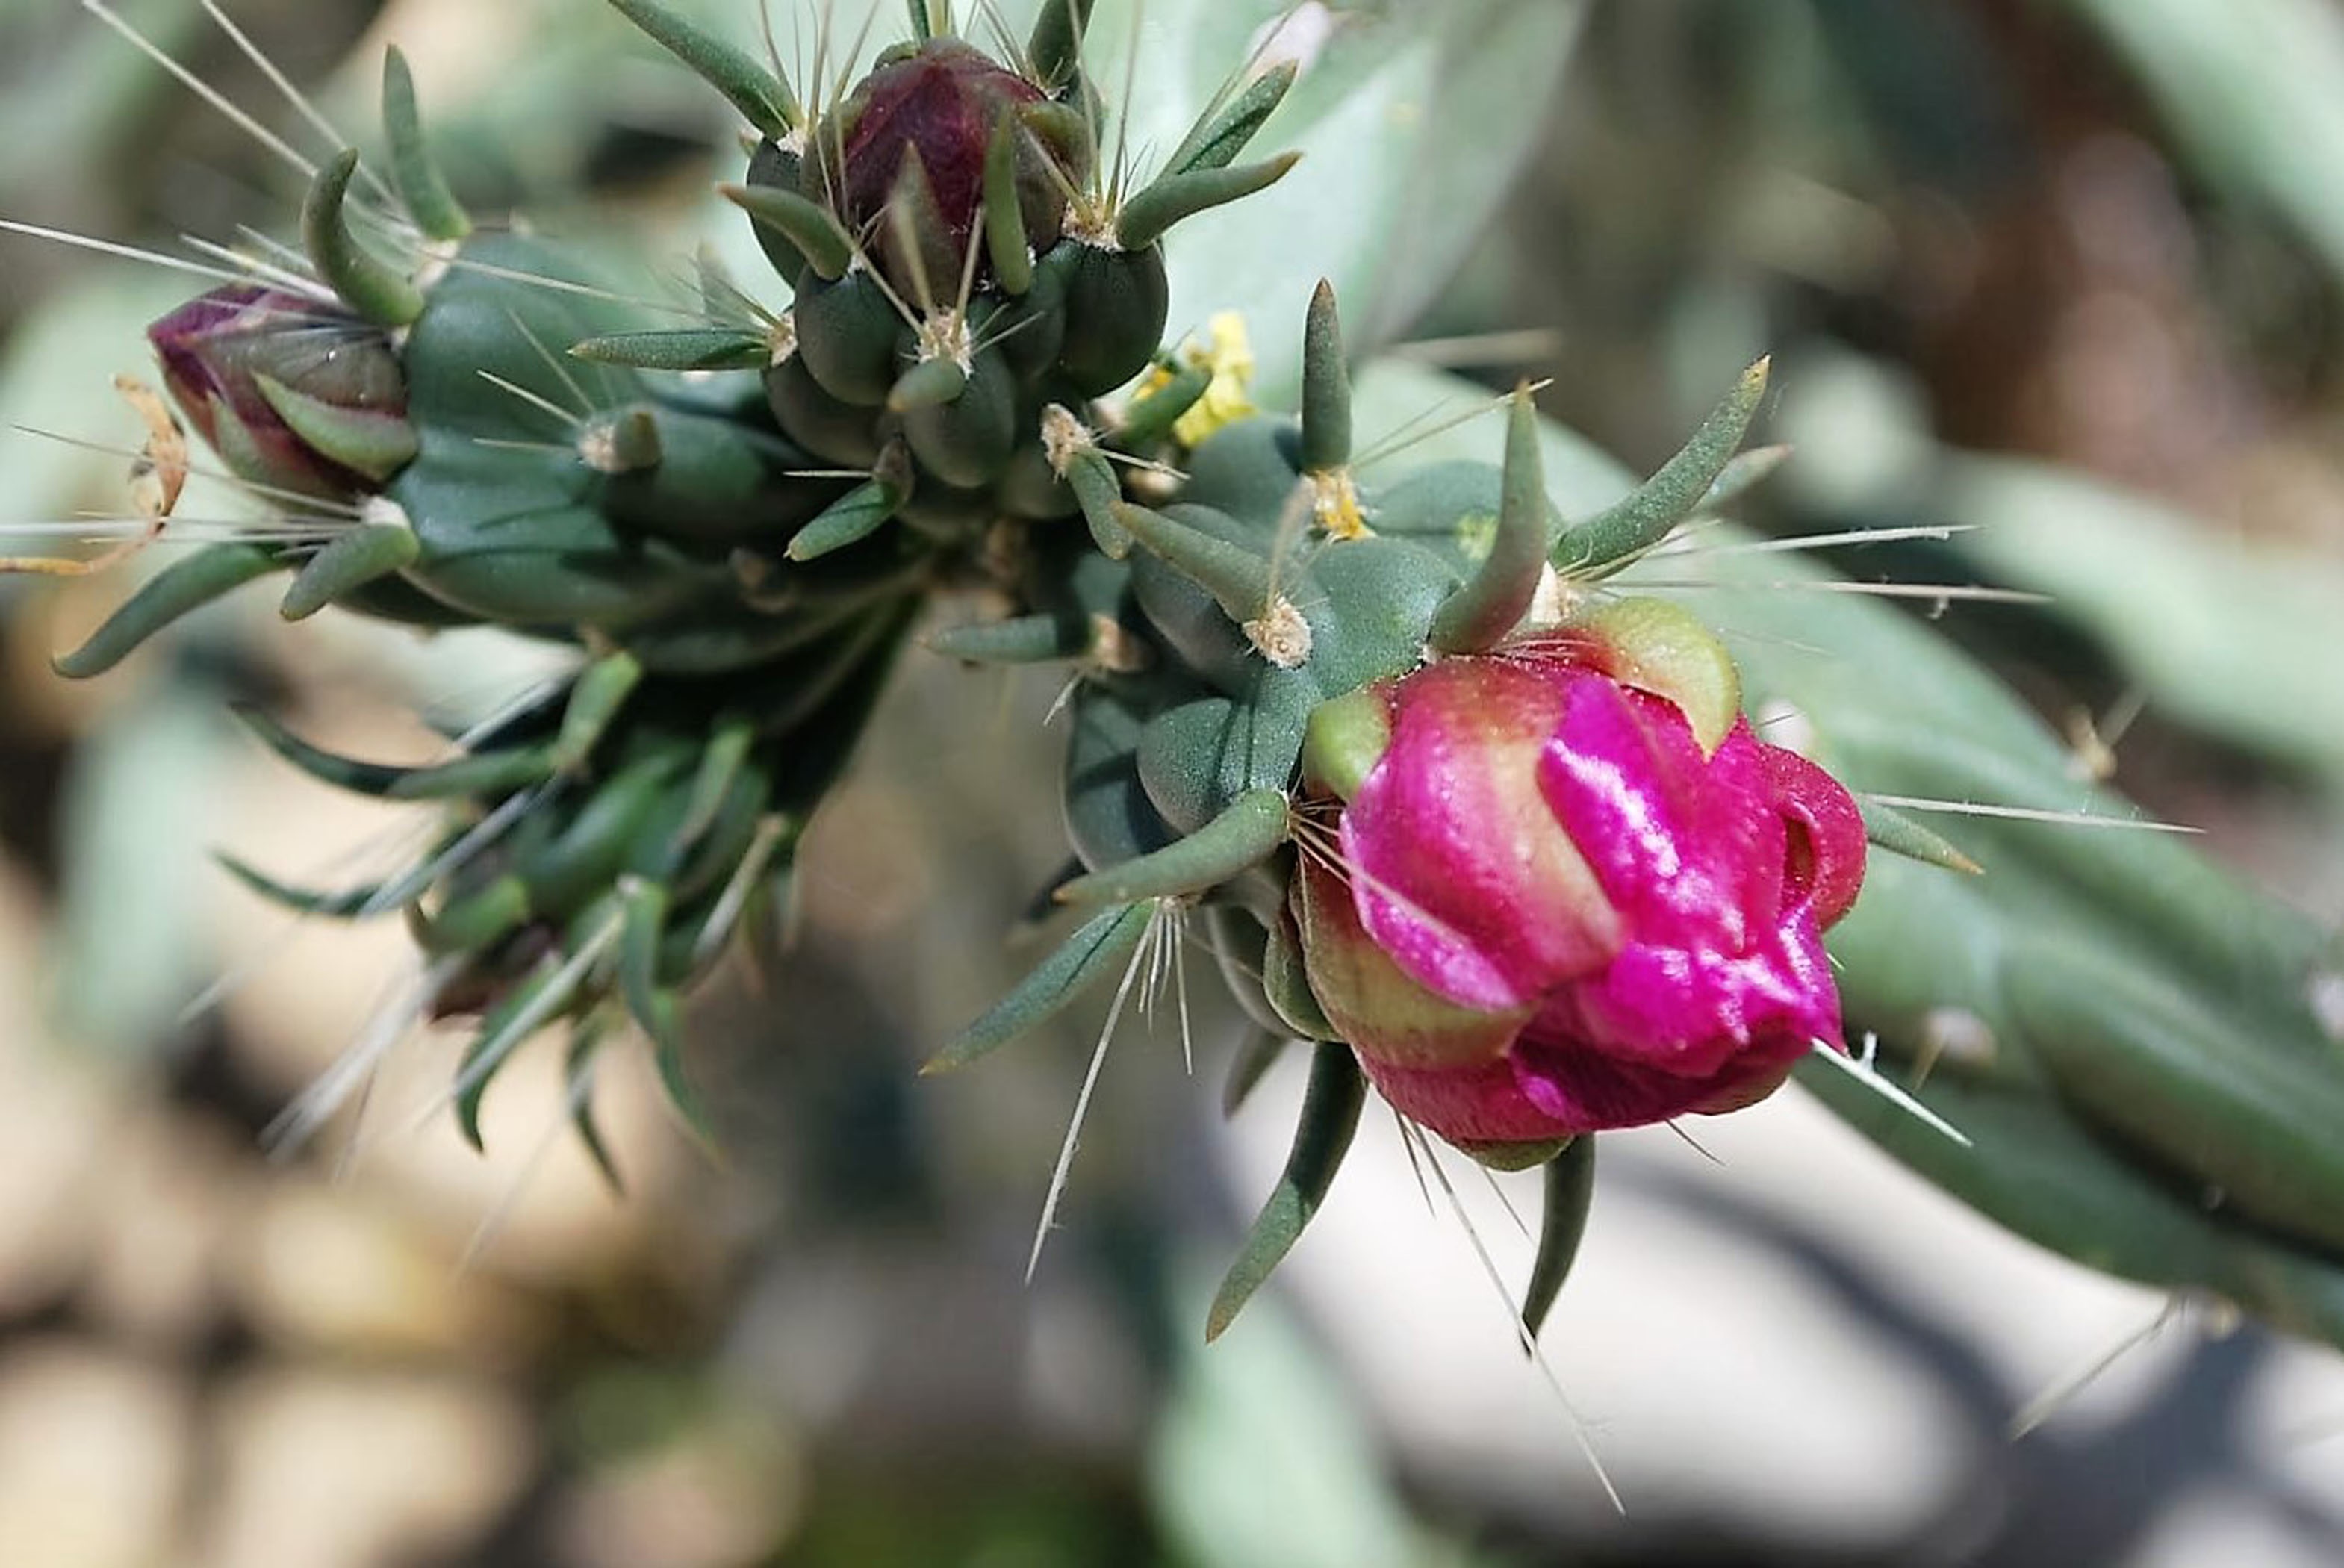
nature, blossom, cactus, plant, desert, flower, food, produce, botany, succulent, garden, pink, cacti, flora, botanical, wildflower, spine, close up, shrub, thistle, bud, macro photography, flowering plant, land plant, thorns spines and prickles